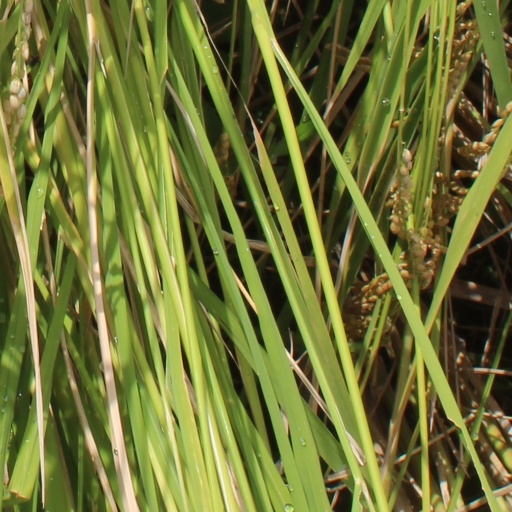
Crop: rice